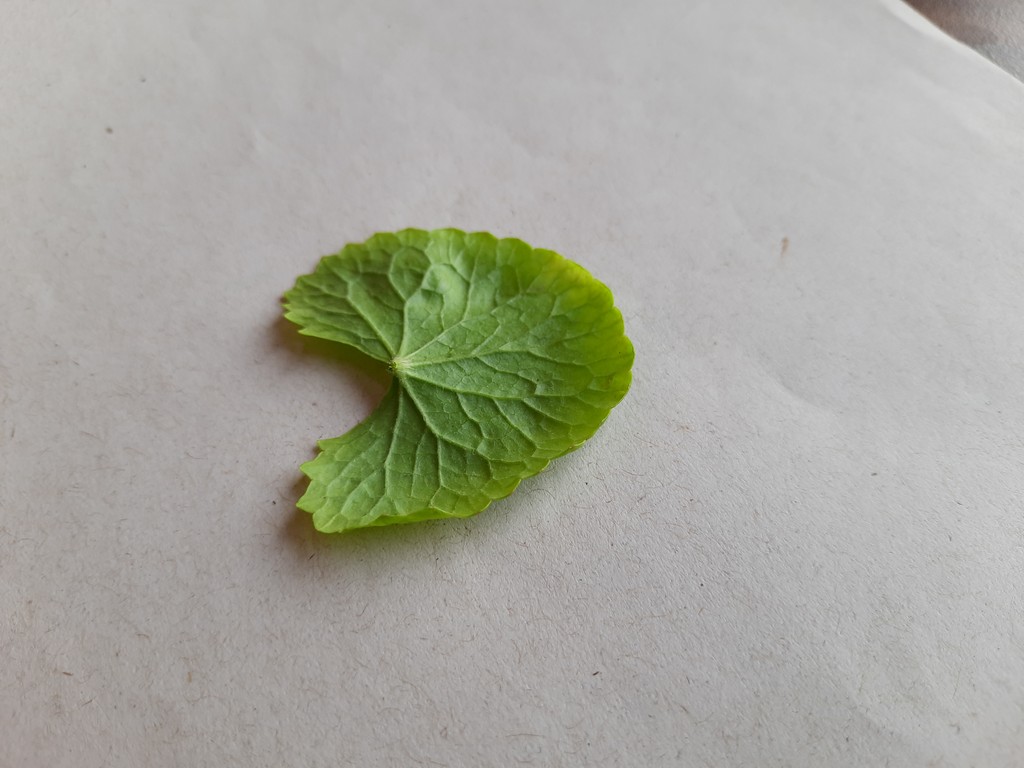
Label: Healthy